Mikhail Nikolayev

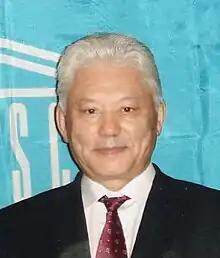
Nikolayev in 2008

Mikhail Yefimovich Nikolayev (13 November 1937 – 4 August 2023) was a Russian Yakut politician who was the first President of the Sakha Republic, serving from 1991 to January 2002. He was succeeded by Vyacheslav Shtyrov.